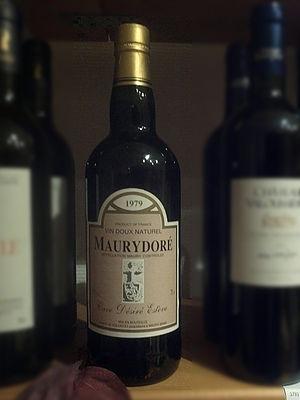
Maurydoré 1979
Le maury est un vin d'appellation d'origine contrôlée produit autour de Maury, au nord-ouest de Perpignan dans le département français des Pyrénées-Orientales, en région Occitanie. Il est principalement connu comme vin doux naturel, mais il existe aussi un maury rouge en vin tranquille sec.